Black Sea Germans

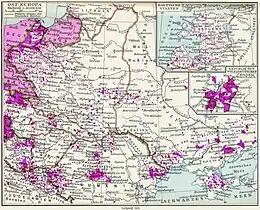
Distribution of ethnic Germans in Central/Eastern Europe in 1925, also highlighting German settlements in Ukraine

The Black Sea Germans are ethnic Germans who left their homelands (starting in the late-18th century, but mainly in the early-19th century at the behest of Emperor Alexander I of Russia), and settled in territories off the north coast of the Black Sea, mostly in the territories of the southern Russian Empire (including modern-day Ukraine).